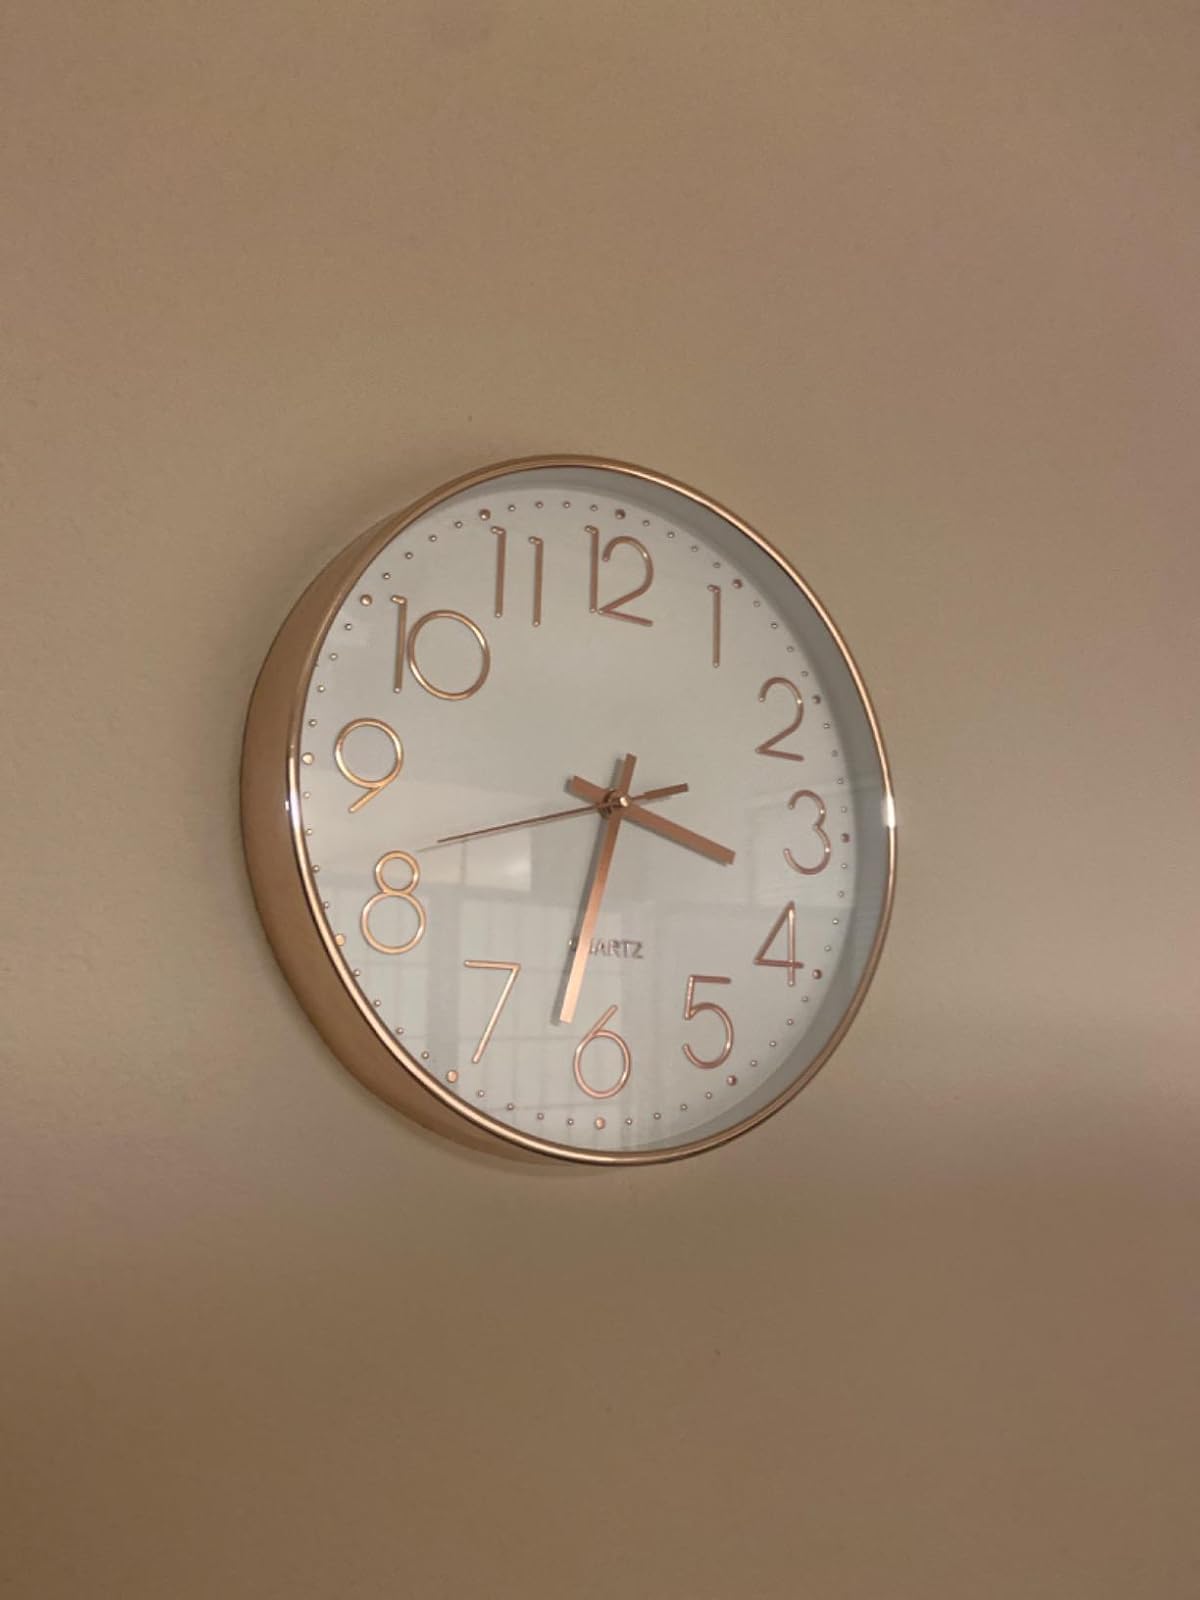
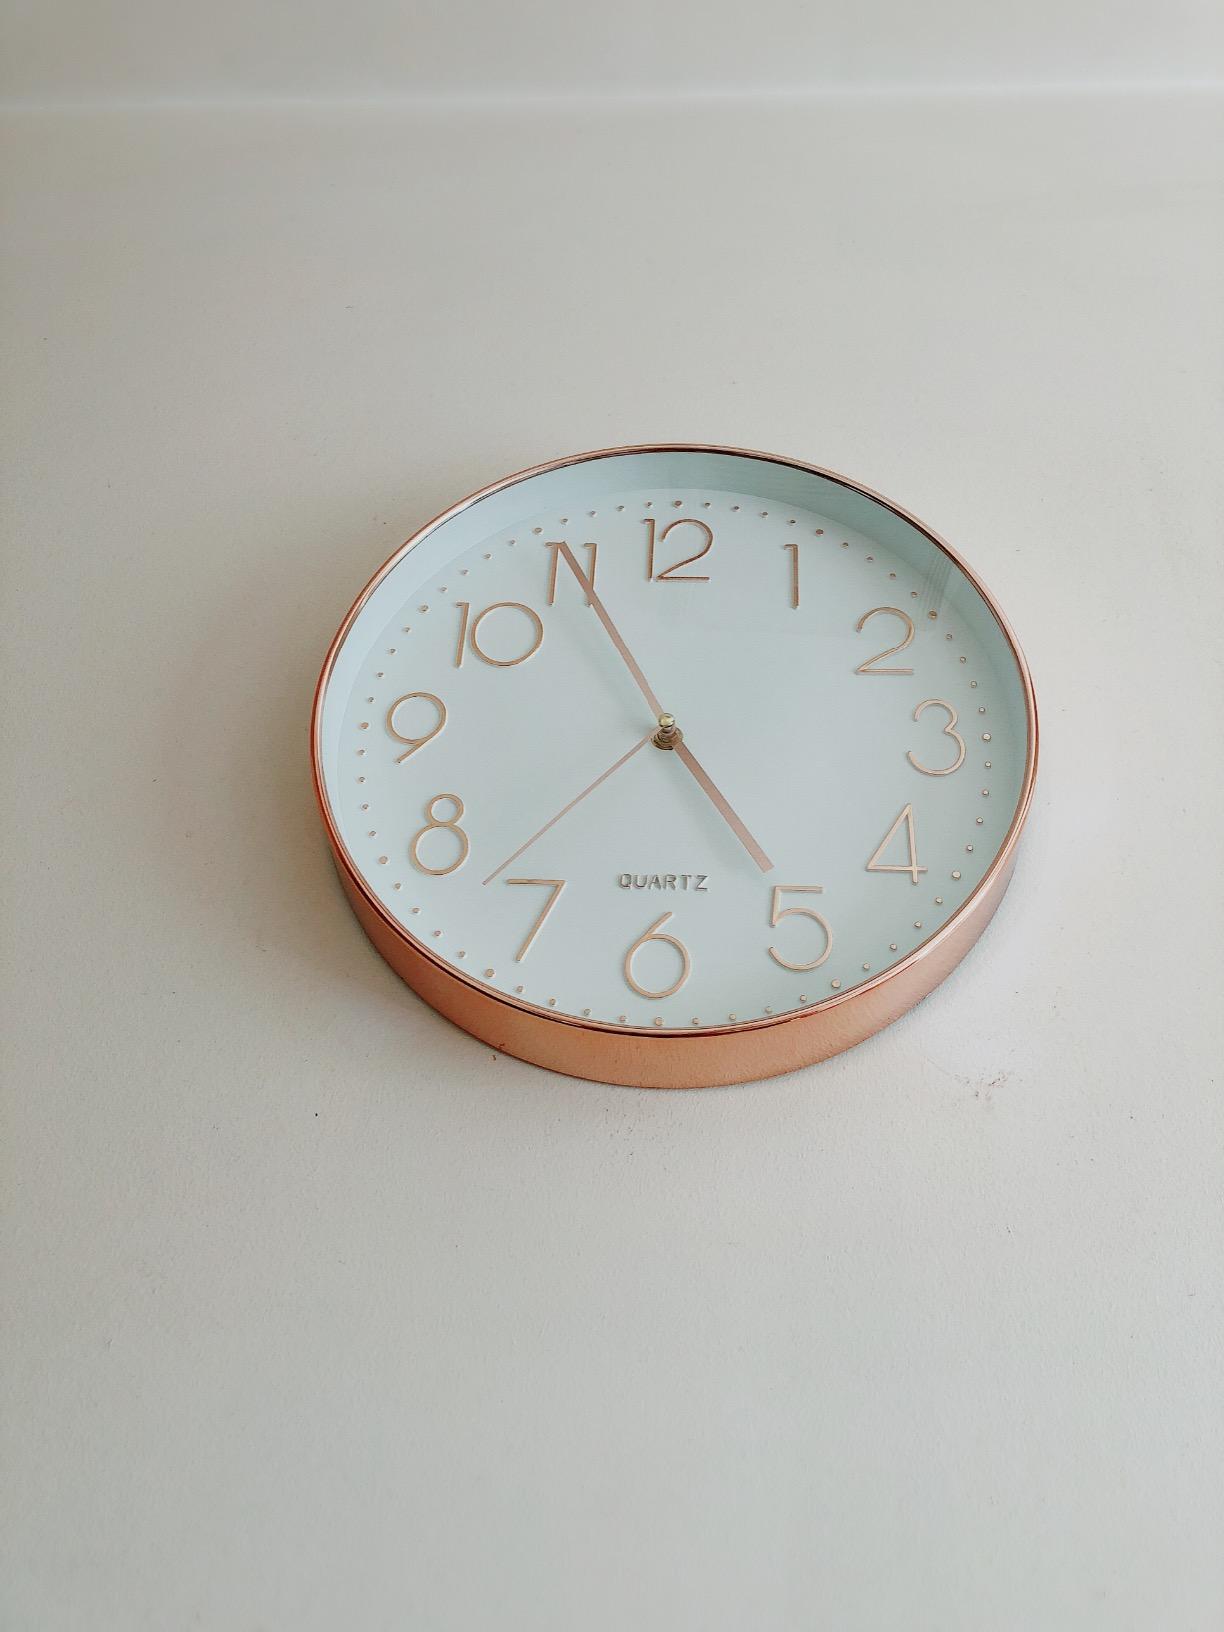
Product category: clock
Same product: yes